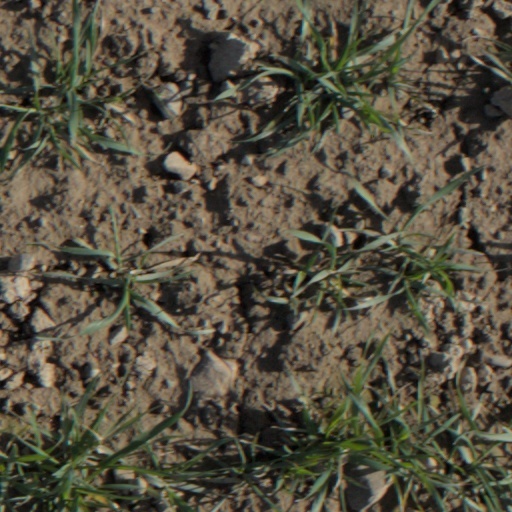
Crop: wheat